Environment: real
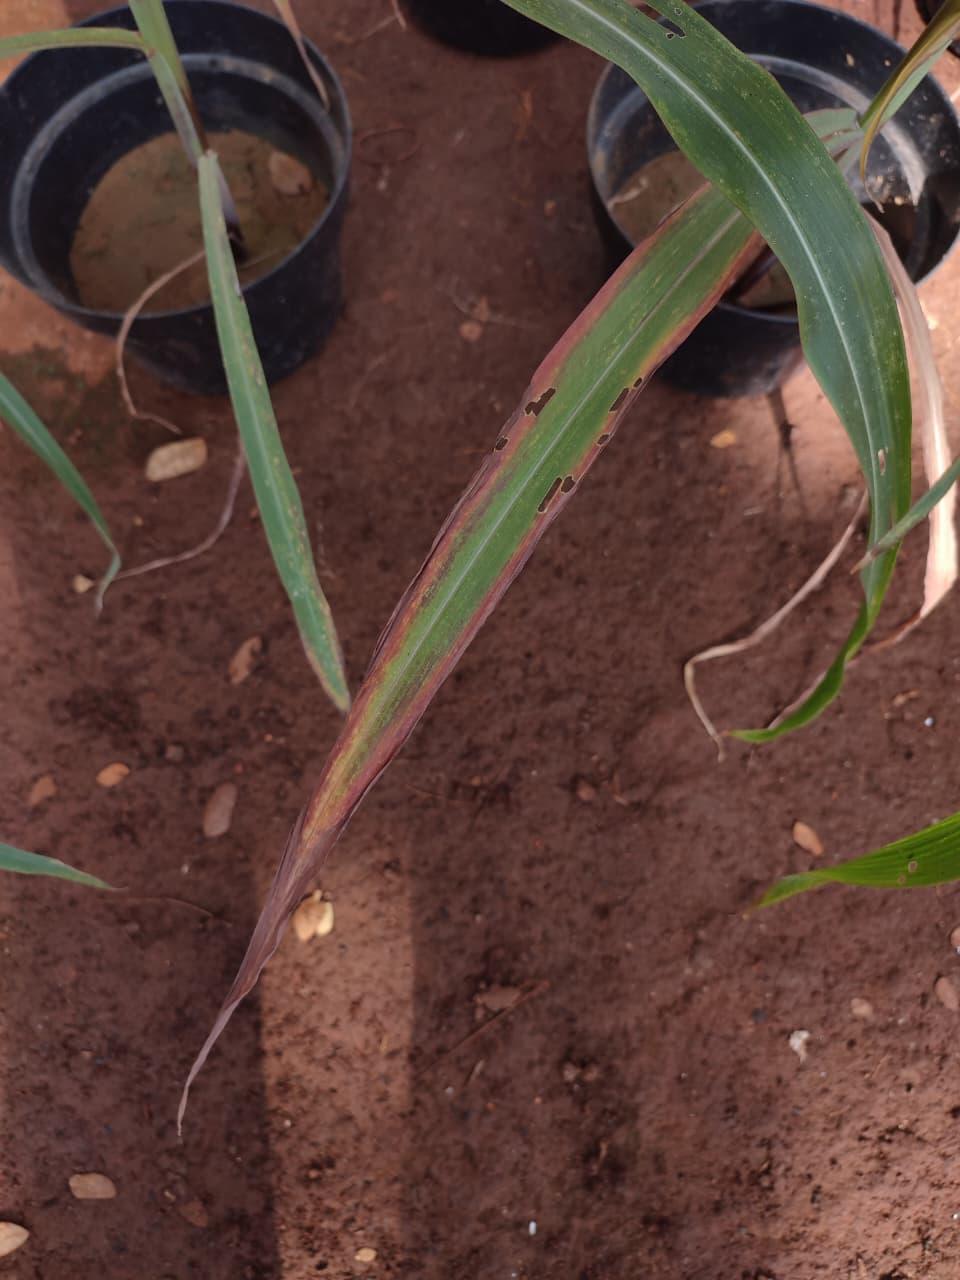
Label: phosphorus_deficiency